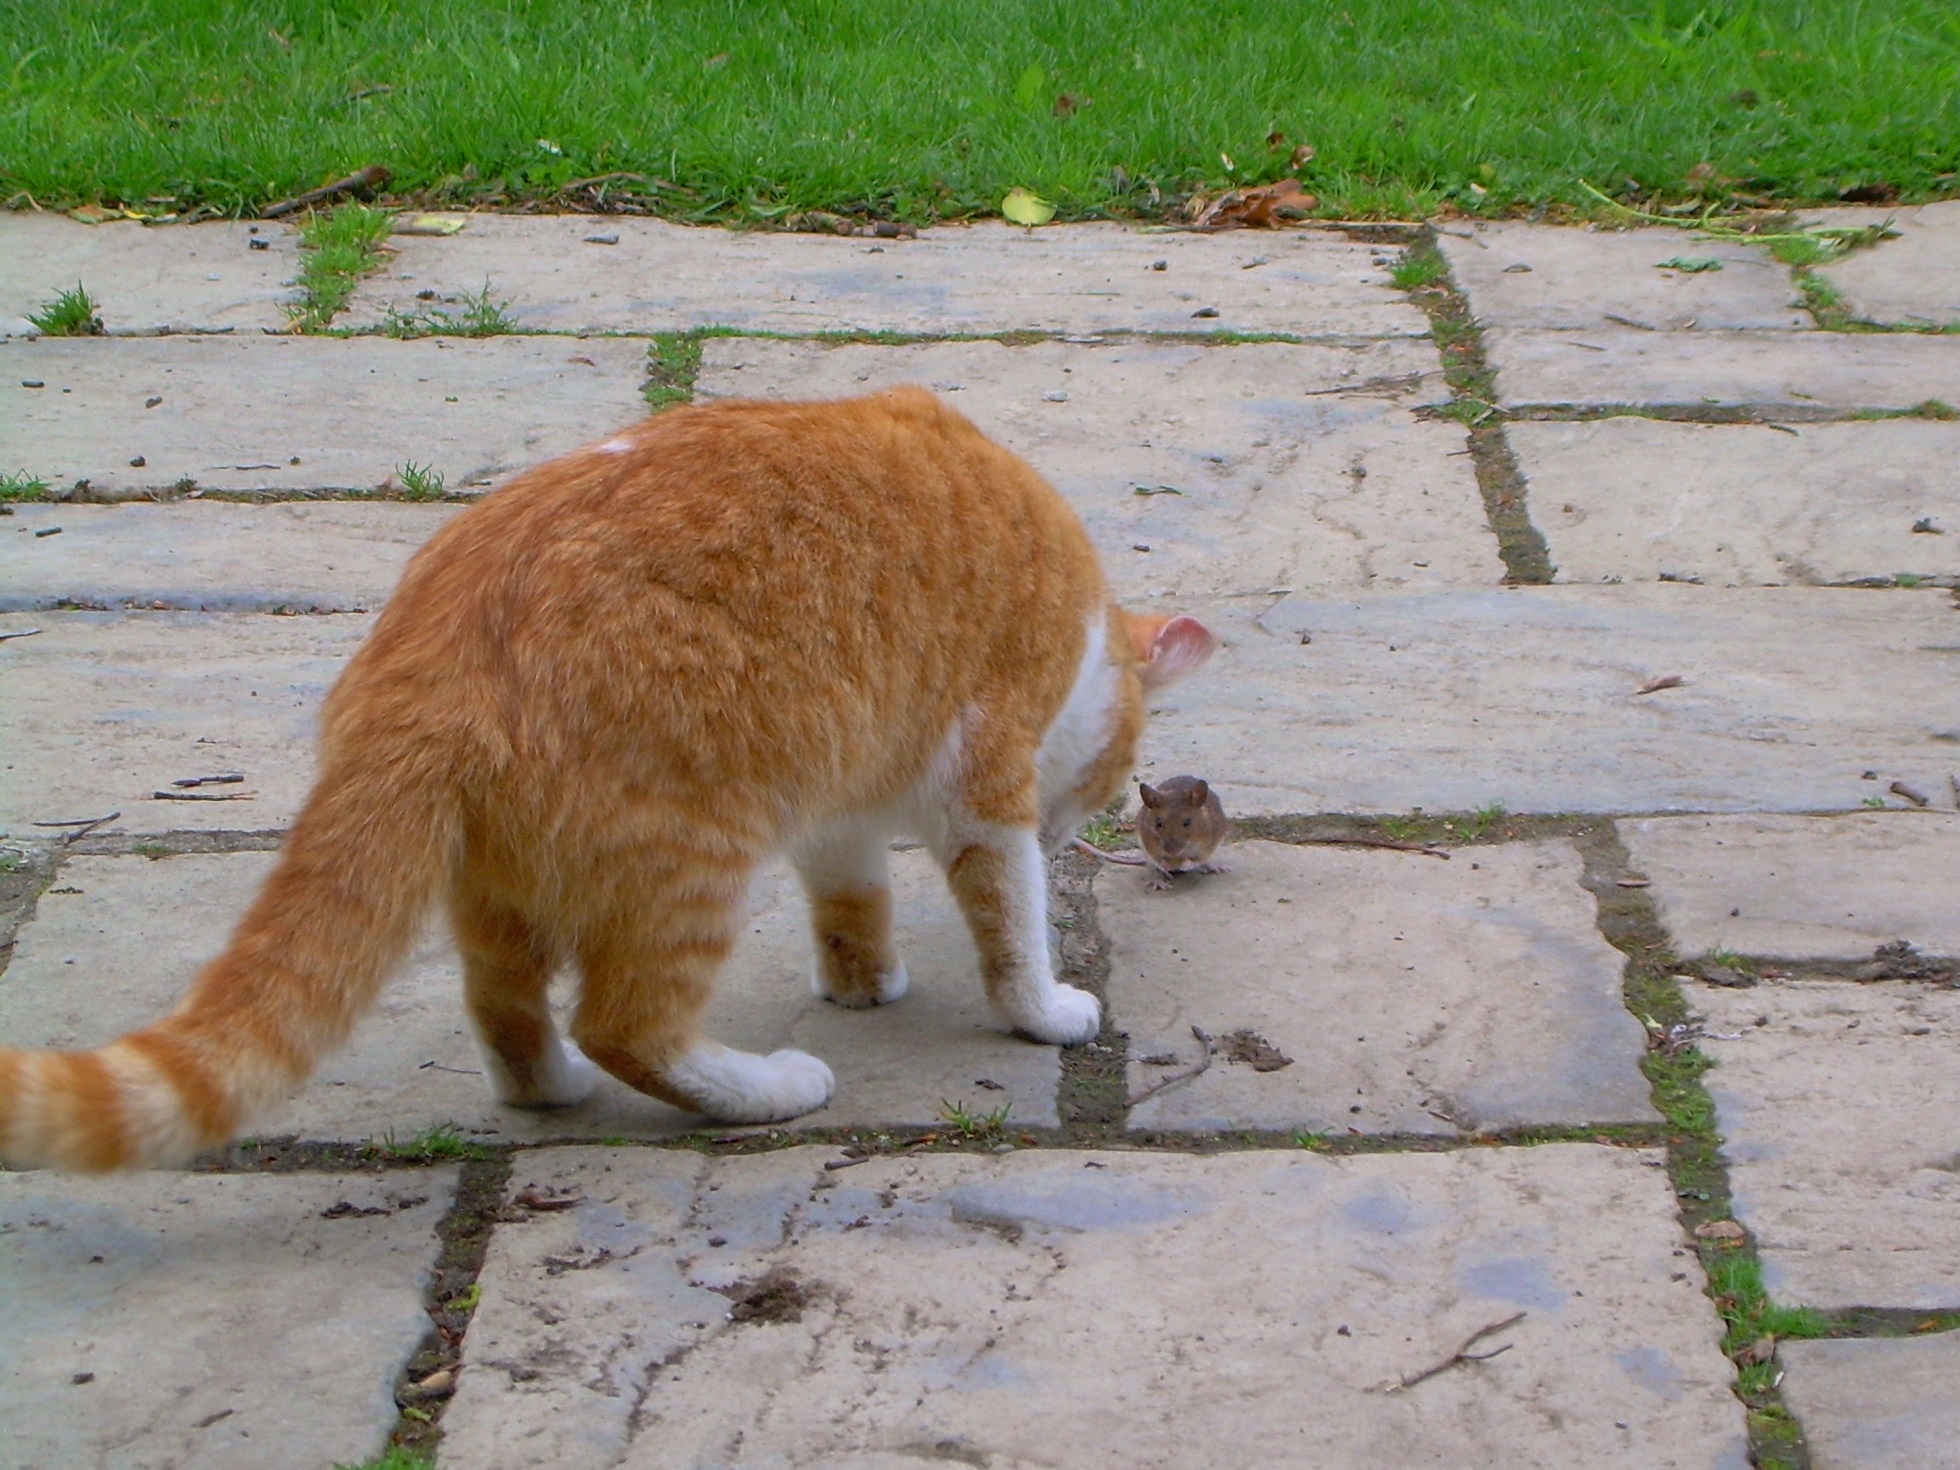
play, mouse, animal, wildlife, zoo, cat, mammal, predator, fauna, start, vertebrate, hunting, marsupial, prey